Nimitz-class aircraft carrier

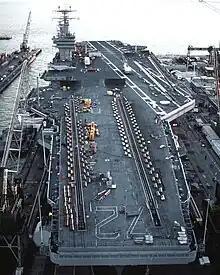
"Abraham Lincoln" in dry dock, 1990

The "Ronald Reagan" Carrier Strike Group performed humanitarian assistance and disaster relief operations in the Philippines in June 2008 after Typhoon Fengshen, which killed hundreds from the central island regions and the main island of Luzon. In January 2010, "Carl Vinson" operated off Haiti, providing aid and drinking water to earthquake survivors as part of the U.S.-led Operation Unified Response, alongside other major warships and hospital ship .